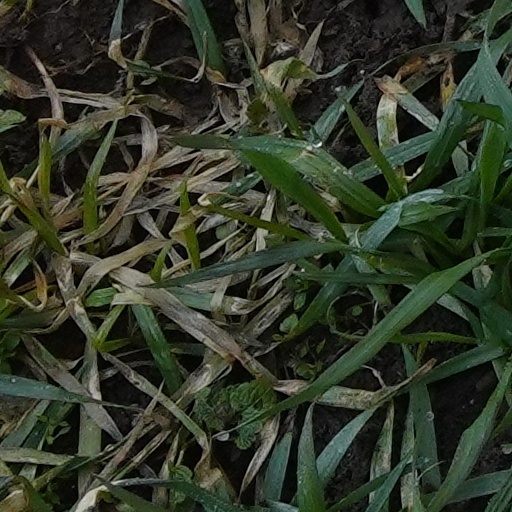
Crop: wheat